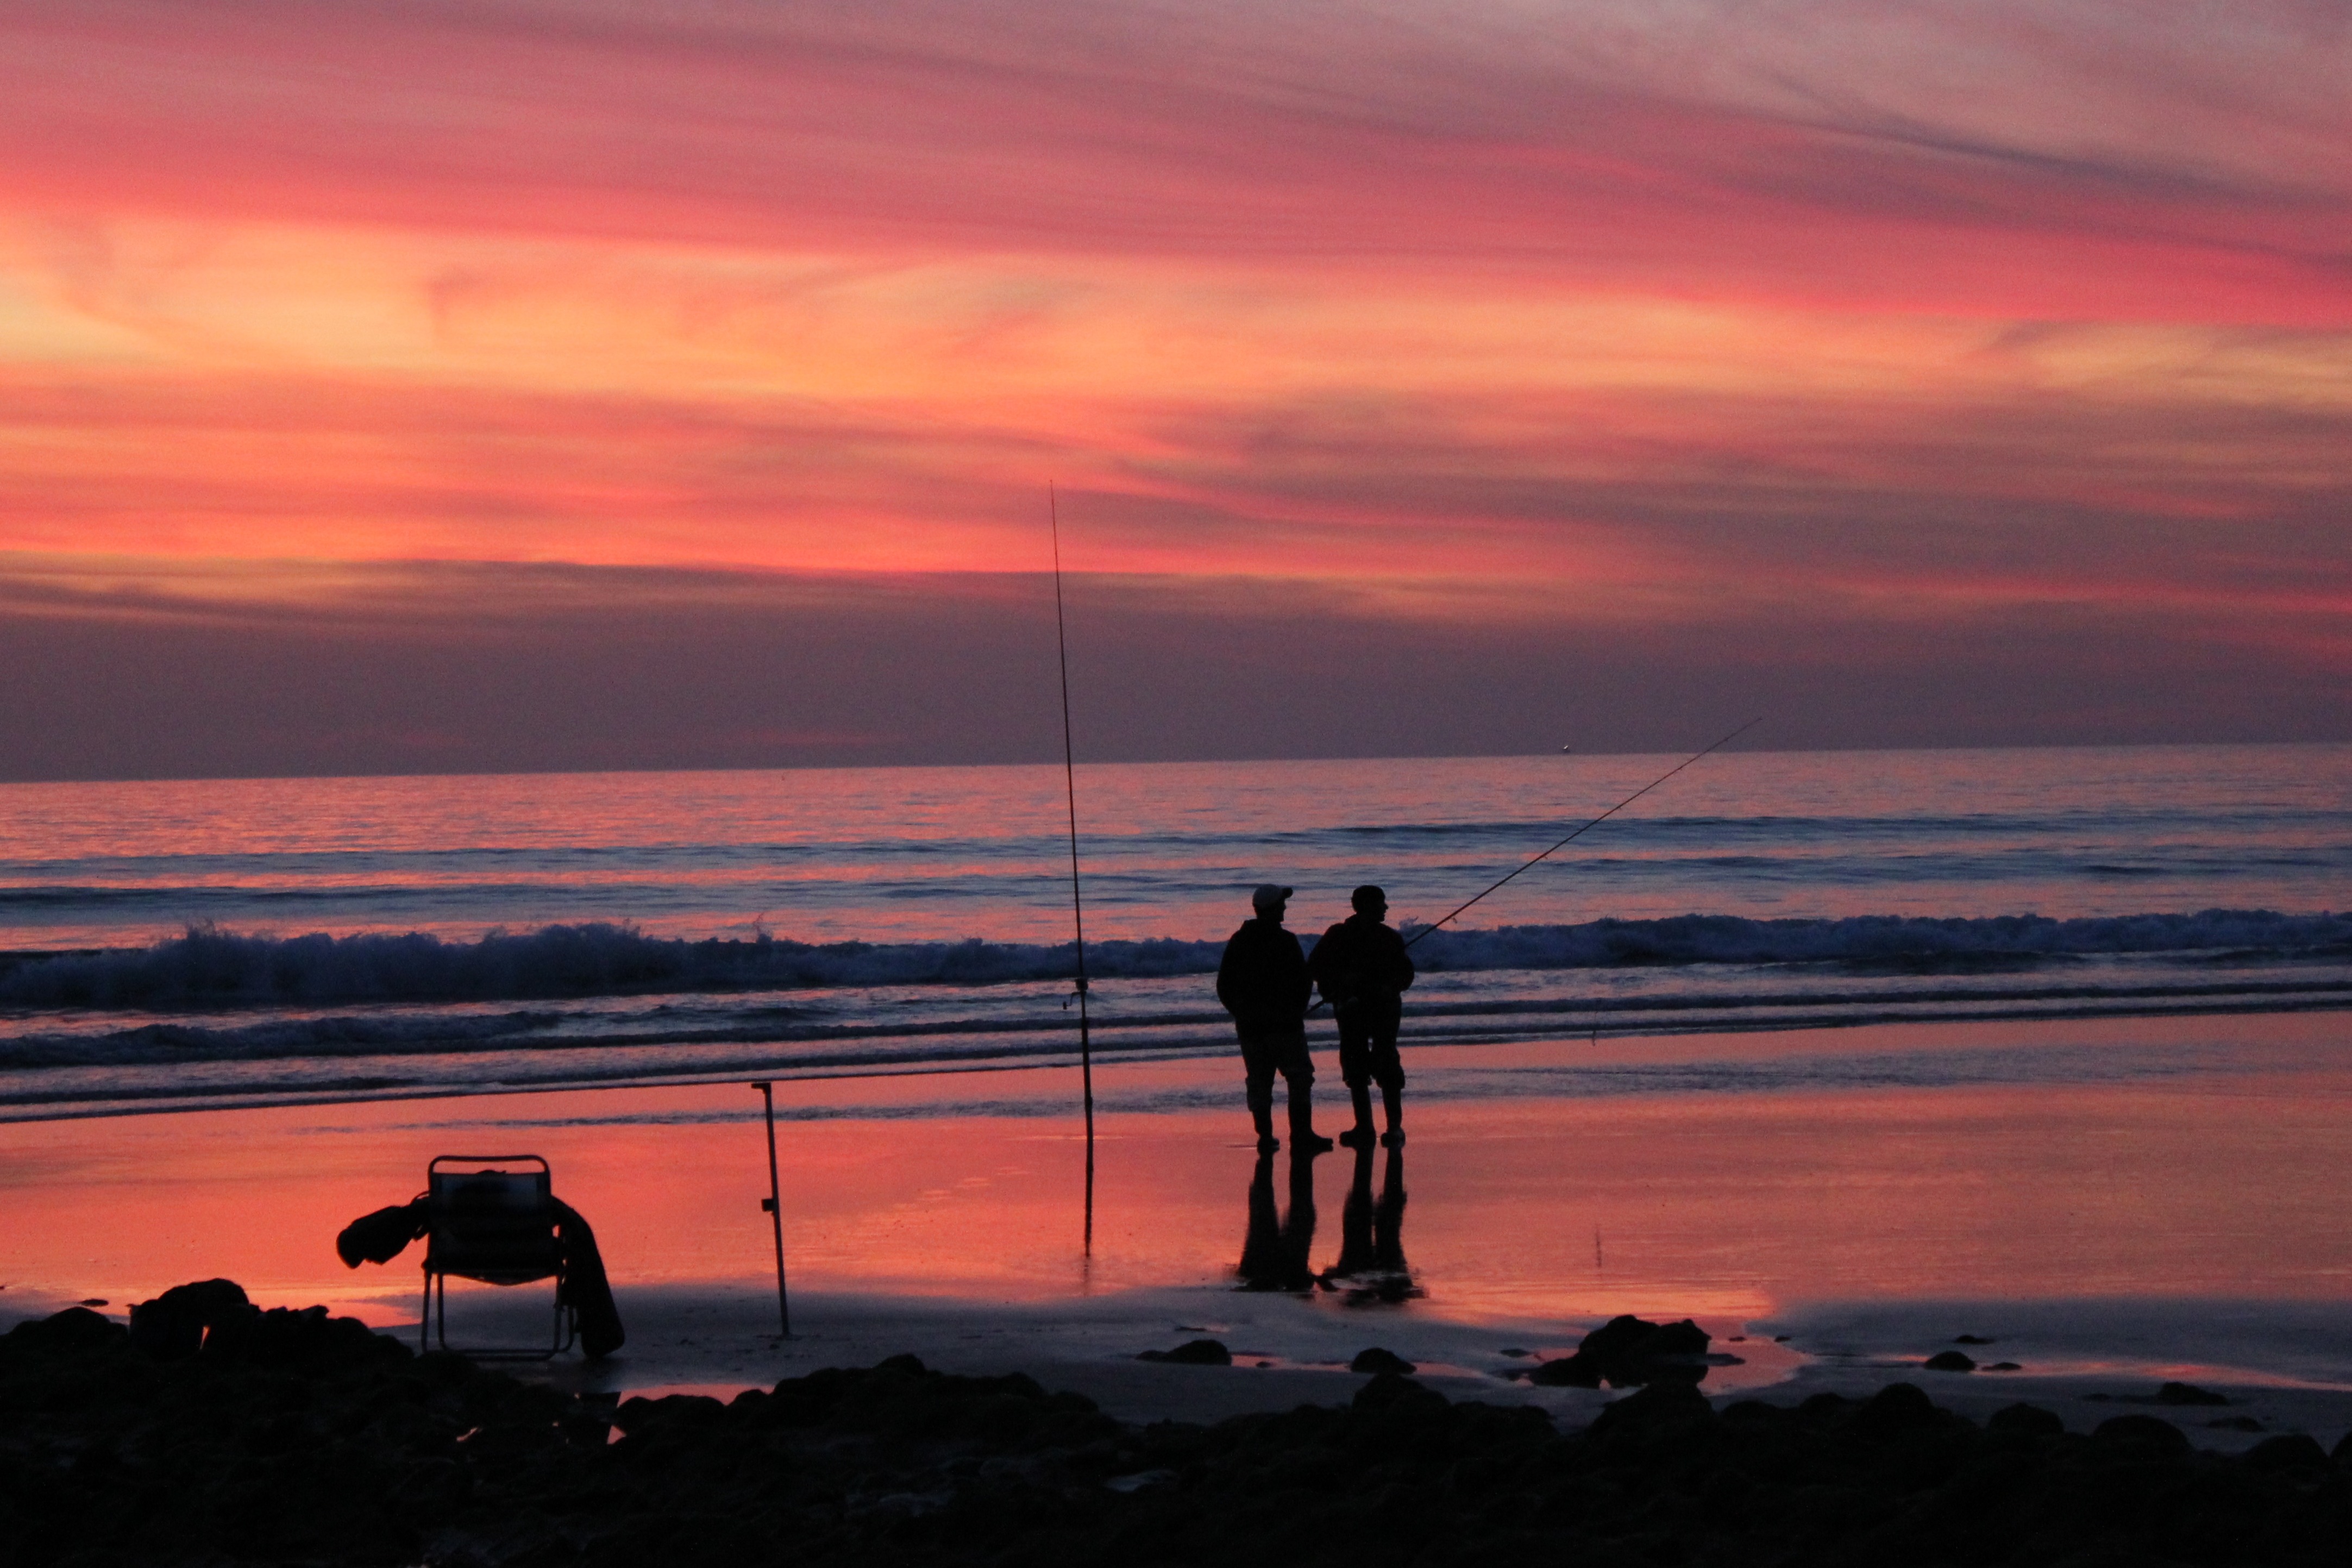
man, beach, sea, coast, water, nature, ocean, horizon, silhouette, cloud, sky, sun, sunrise, sunset, morning, wave, dawn, coastal, dusk, evening, tower, fishing, fisherman, romantic, spain, cadiz, andalusia, silhouettes, afterglow, the light of the sun, red sky at morning